Murder of Christina Marie Williams

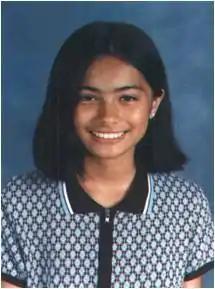
Portrait of Christina Marie Williams

Christina Marie Williams (May 1, 1985 – June 12, 1998) was a 13-year-old American girl who was kidnapped in Seaside, California, on June 12, 1998, while walking her dog, Greg in an area of Fort Ord.